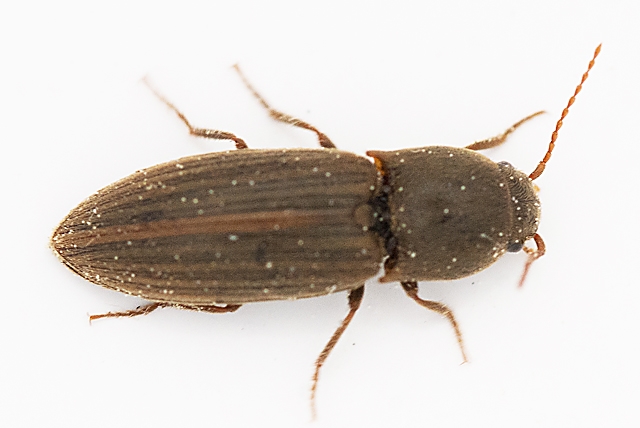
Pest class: clickbeetles_wireworms